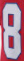
Number: 8